Arabic–English Lexicon

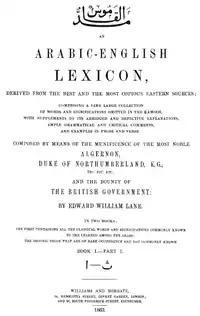
Title page of the first volume

The Arabic–English Lexicon is an Arabic–English dictionary compiled by Edward William Lane (died 1876), It was published in eight volumes during the second half of the 19th century. It consists of Arabic words defined and explained in the English language. But Lane does not use his own knowledge of Arabic to give definitions to the words. Instead, the definitions are taken from older Arabic dictionaries, primarily medieval Arabic dictionaries. Lane translates these definitions into English, and he carefully notes which dictionaries are giving which definitions.